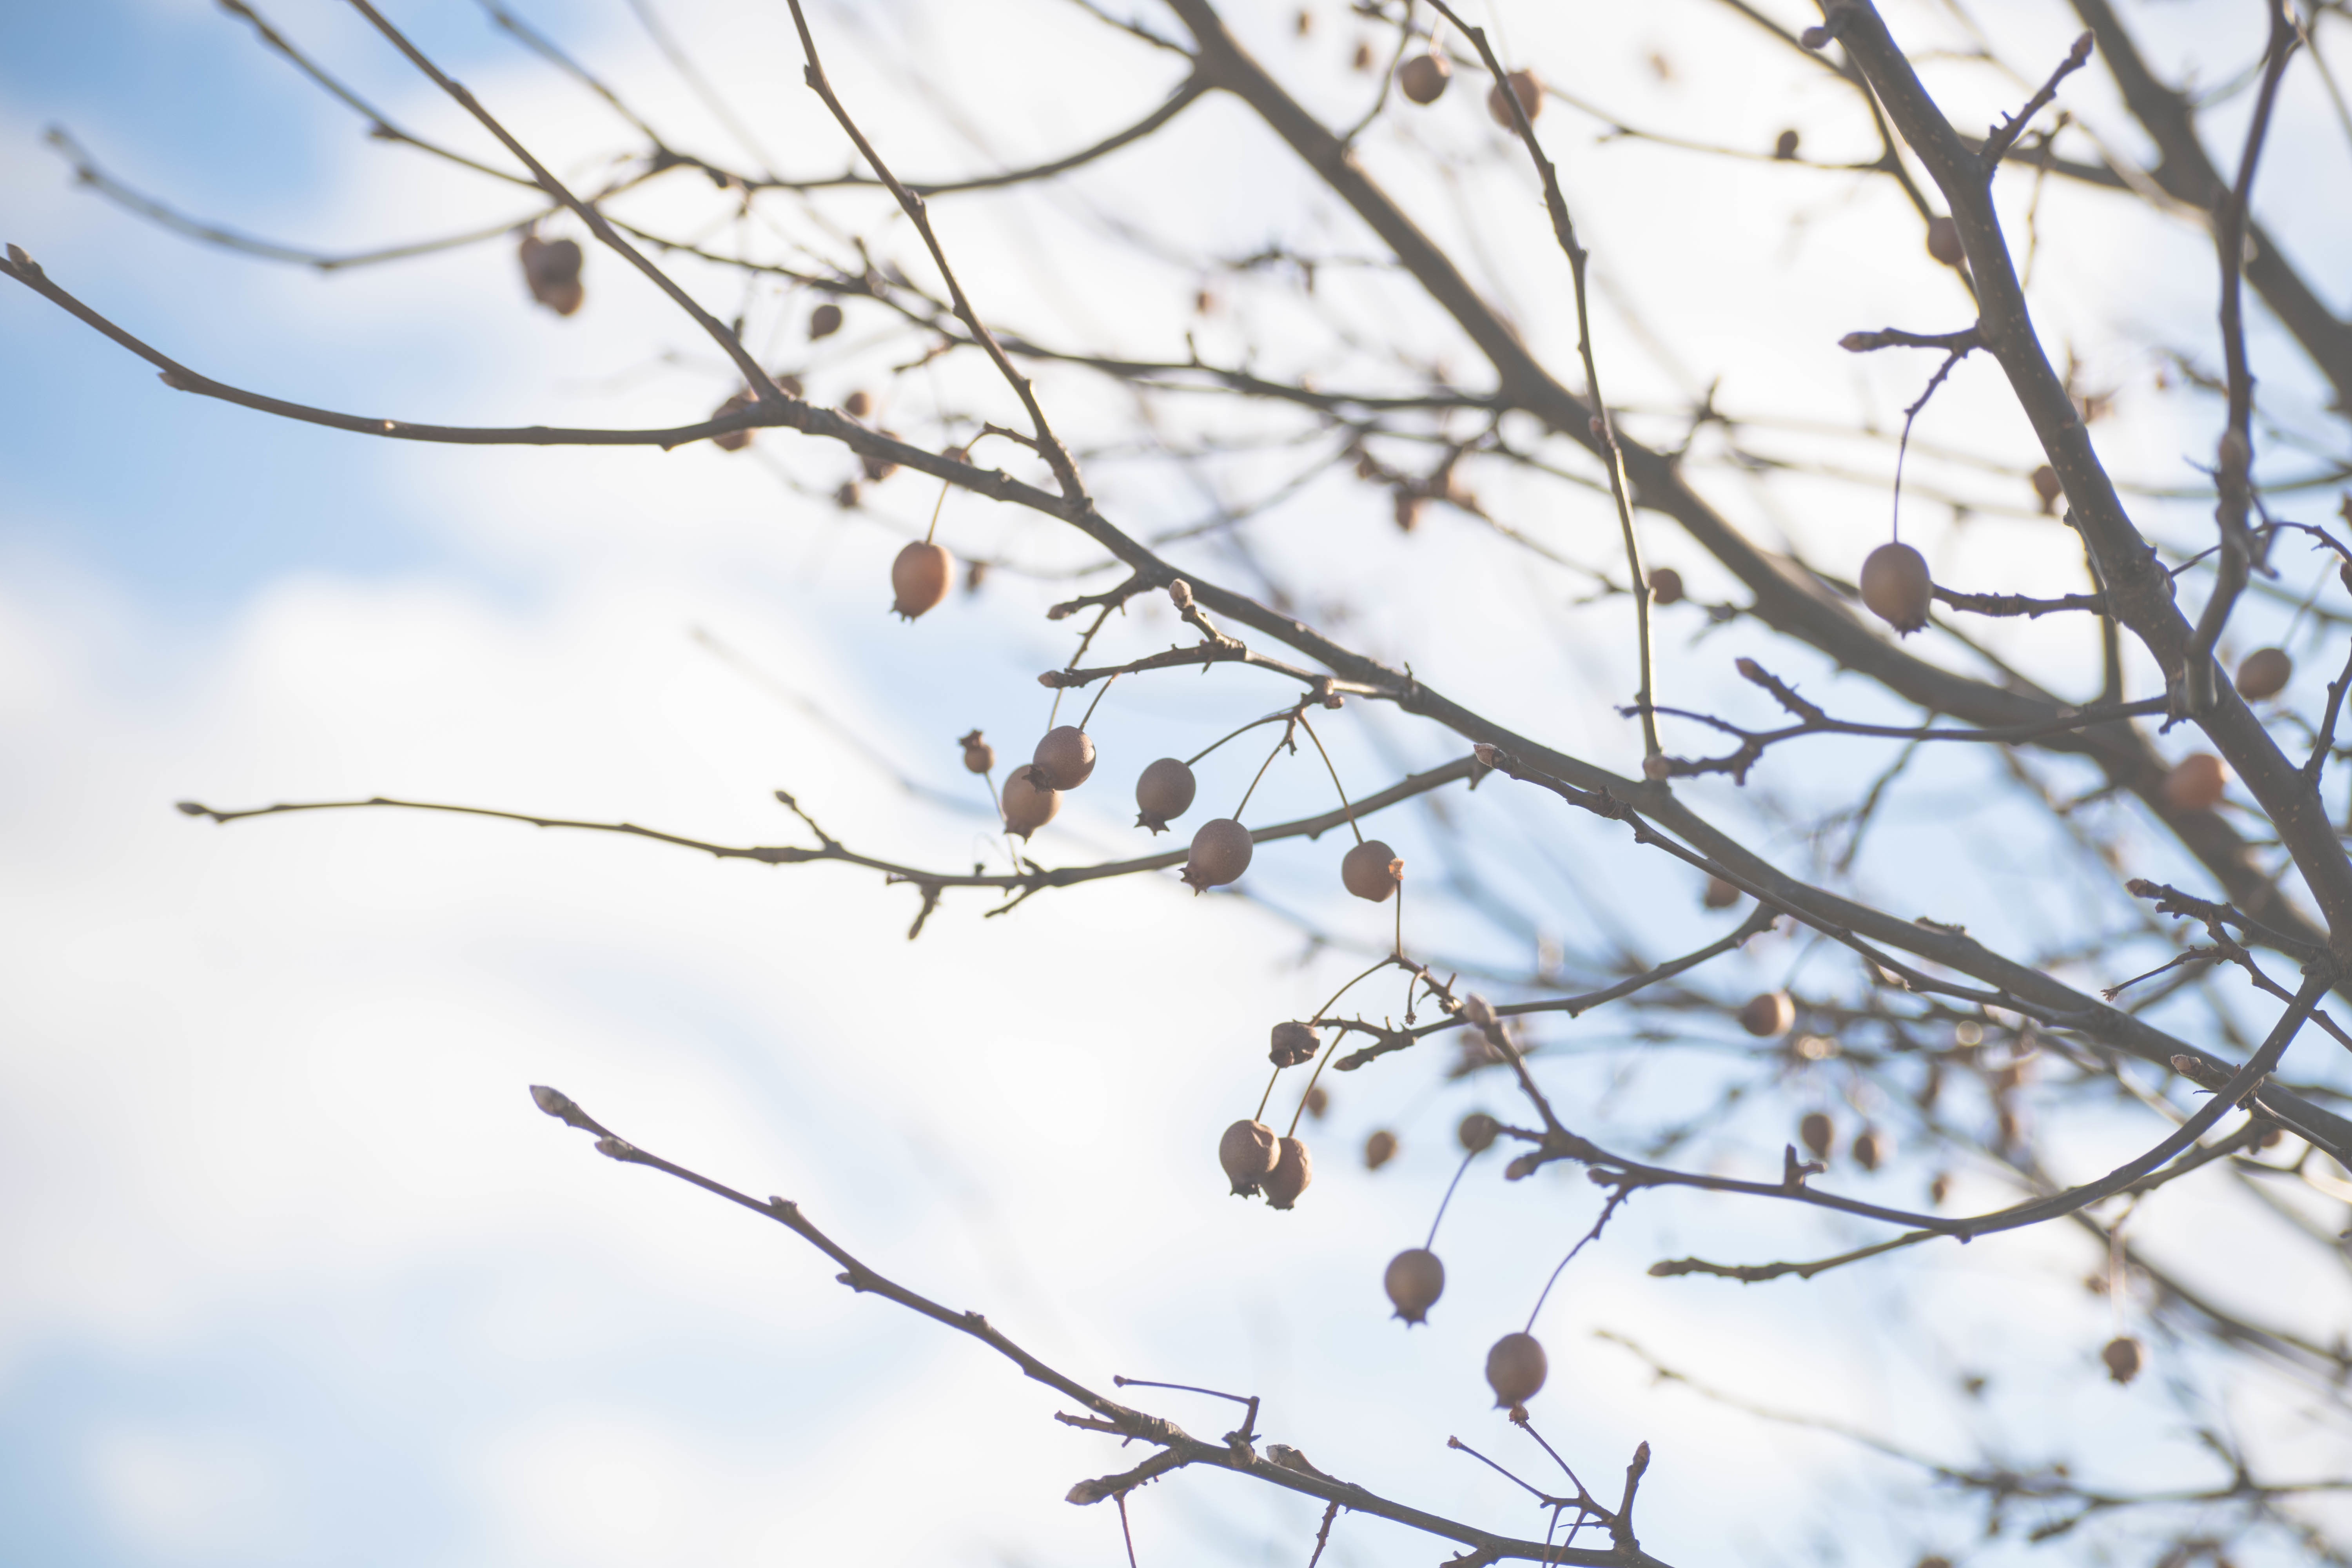
tree, branch, blossom, snow, winter, plant, leaf, flower, frost, spring, season, cherry blossom, twig, freezing